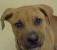
Label: dog